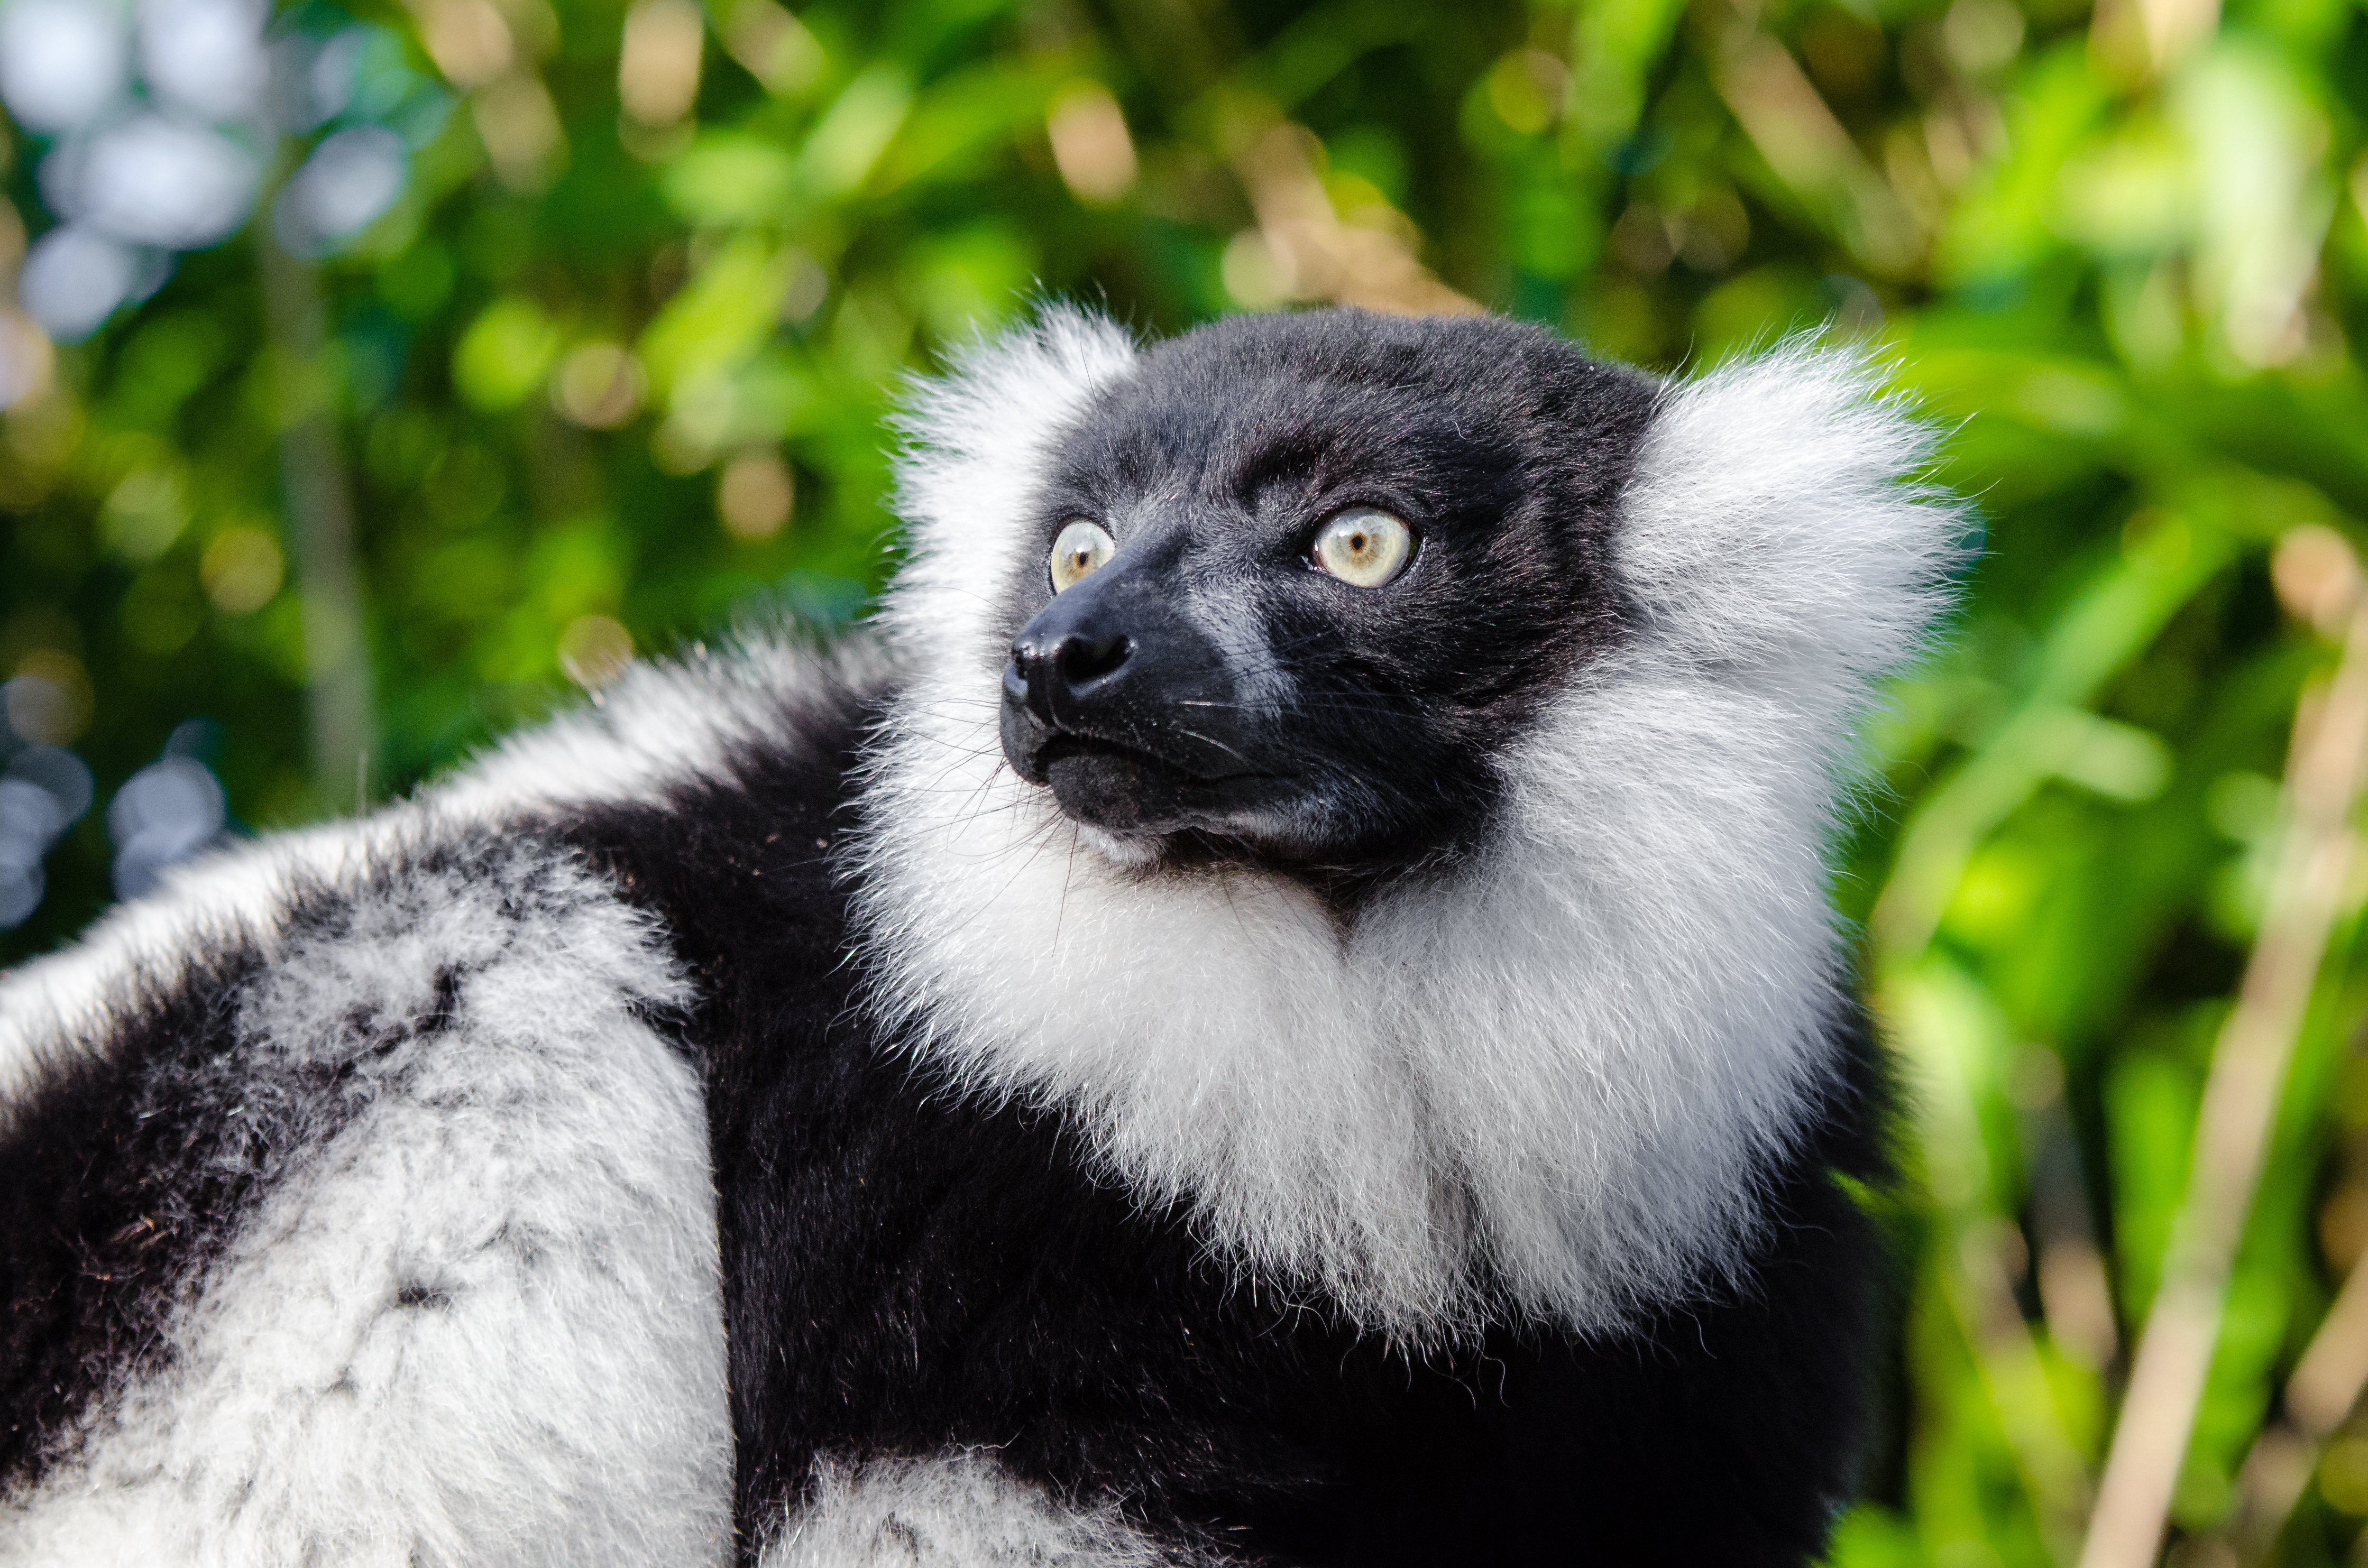
bokeh, wildlife, mammal, fauna, primate, endangered, madagascar, vertebrate, germany, lemur, lemurs, critically, d7000, macaque